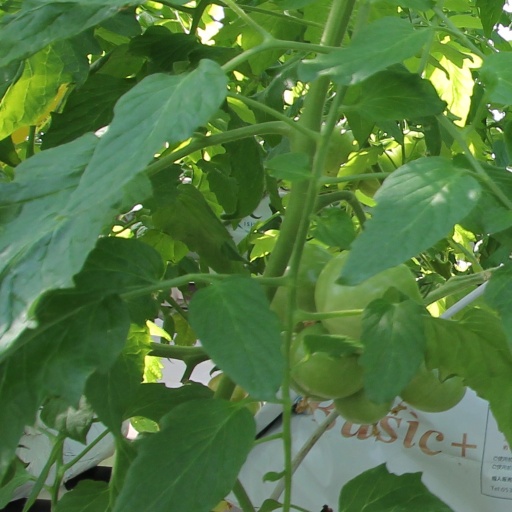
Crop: tomato